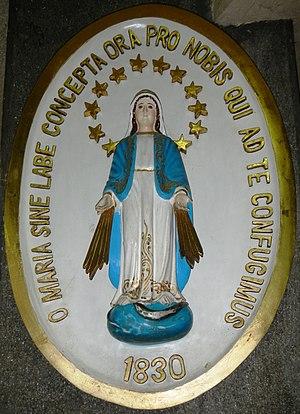
La médaille miraculeuse est le nom que la dévotion populaire catholique a donné à une médaille créée à la suite des apparitions mariales de la Rue du Bac en 1830, dans la chapelle Notre-Dame-de-la-Médaille-miraculeuse, à Paris où une novice d'origine bourguignonne du couvent Parisien des sœurs de la charité de Saint Vincent de Paul nommée Catherine Labouré raconta à son confesseur avoir vu la Vierge Marie. Selon la tradition catholique, cette médaille fut frappée à la demande expresse de la Mère de Dieu, faite au cours de la deuxième apparition comme un témoignage d'amour, gage de protection et source de grâce.